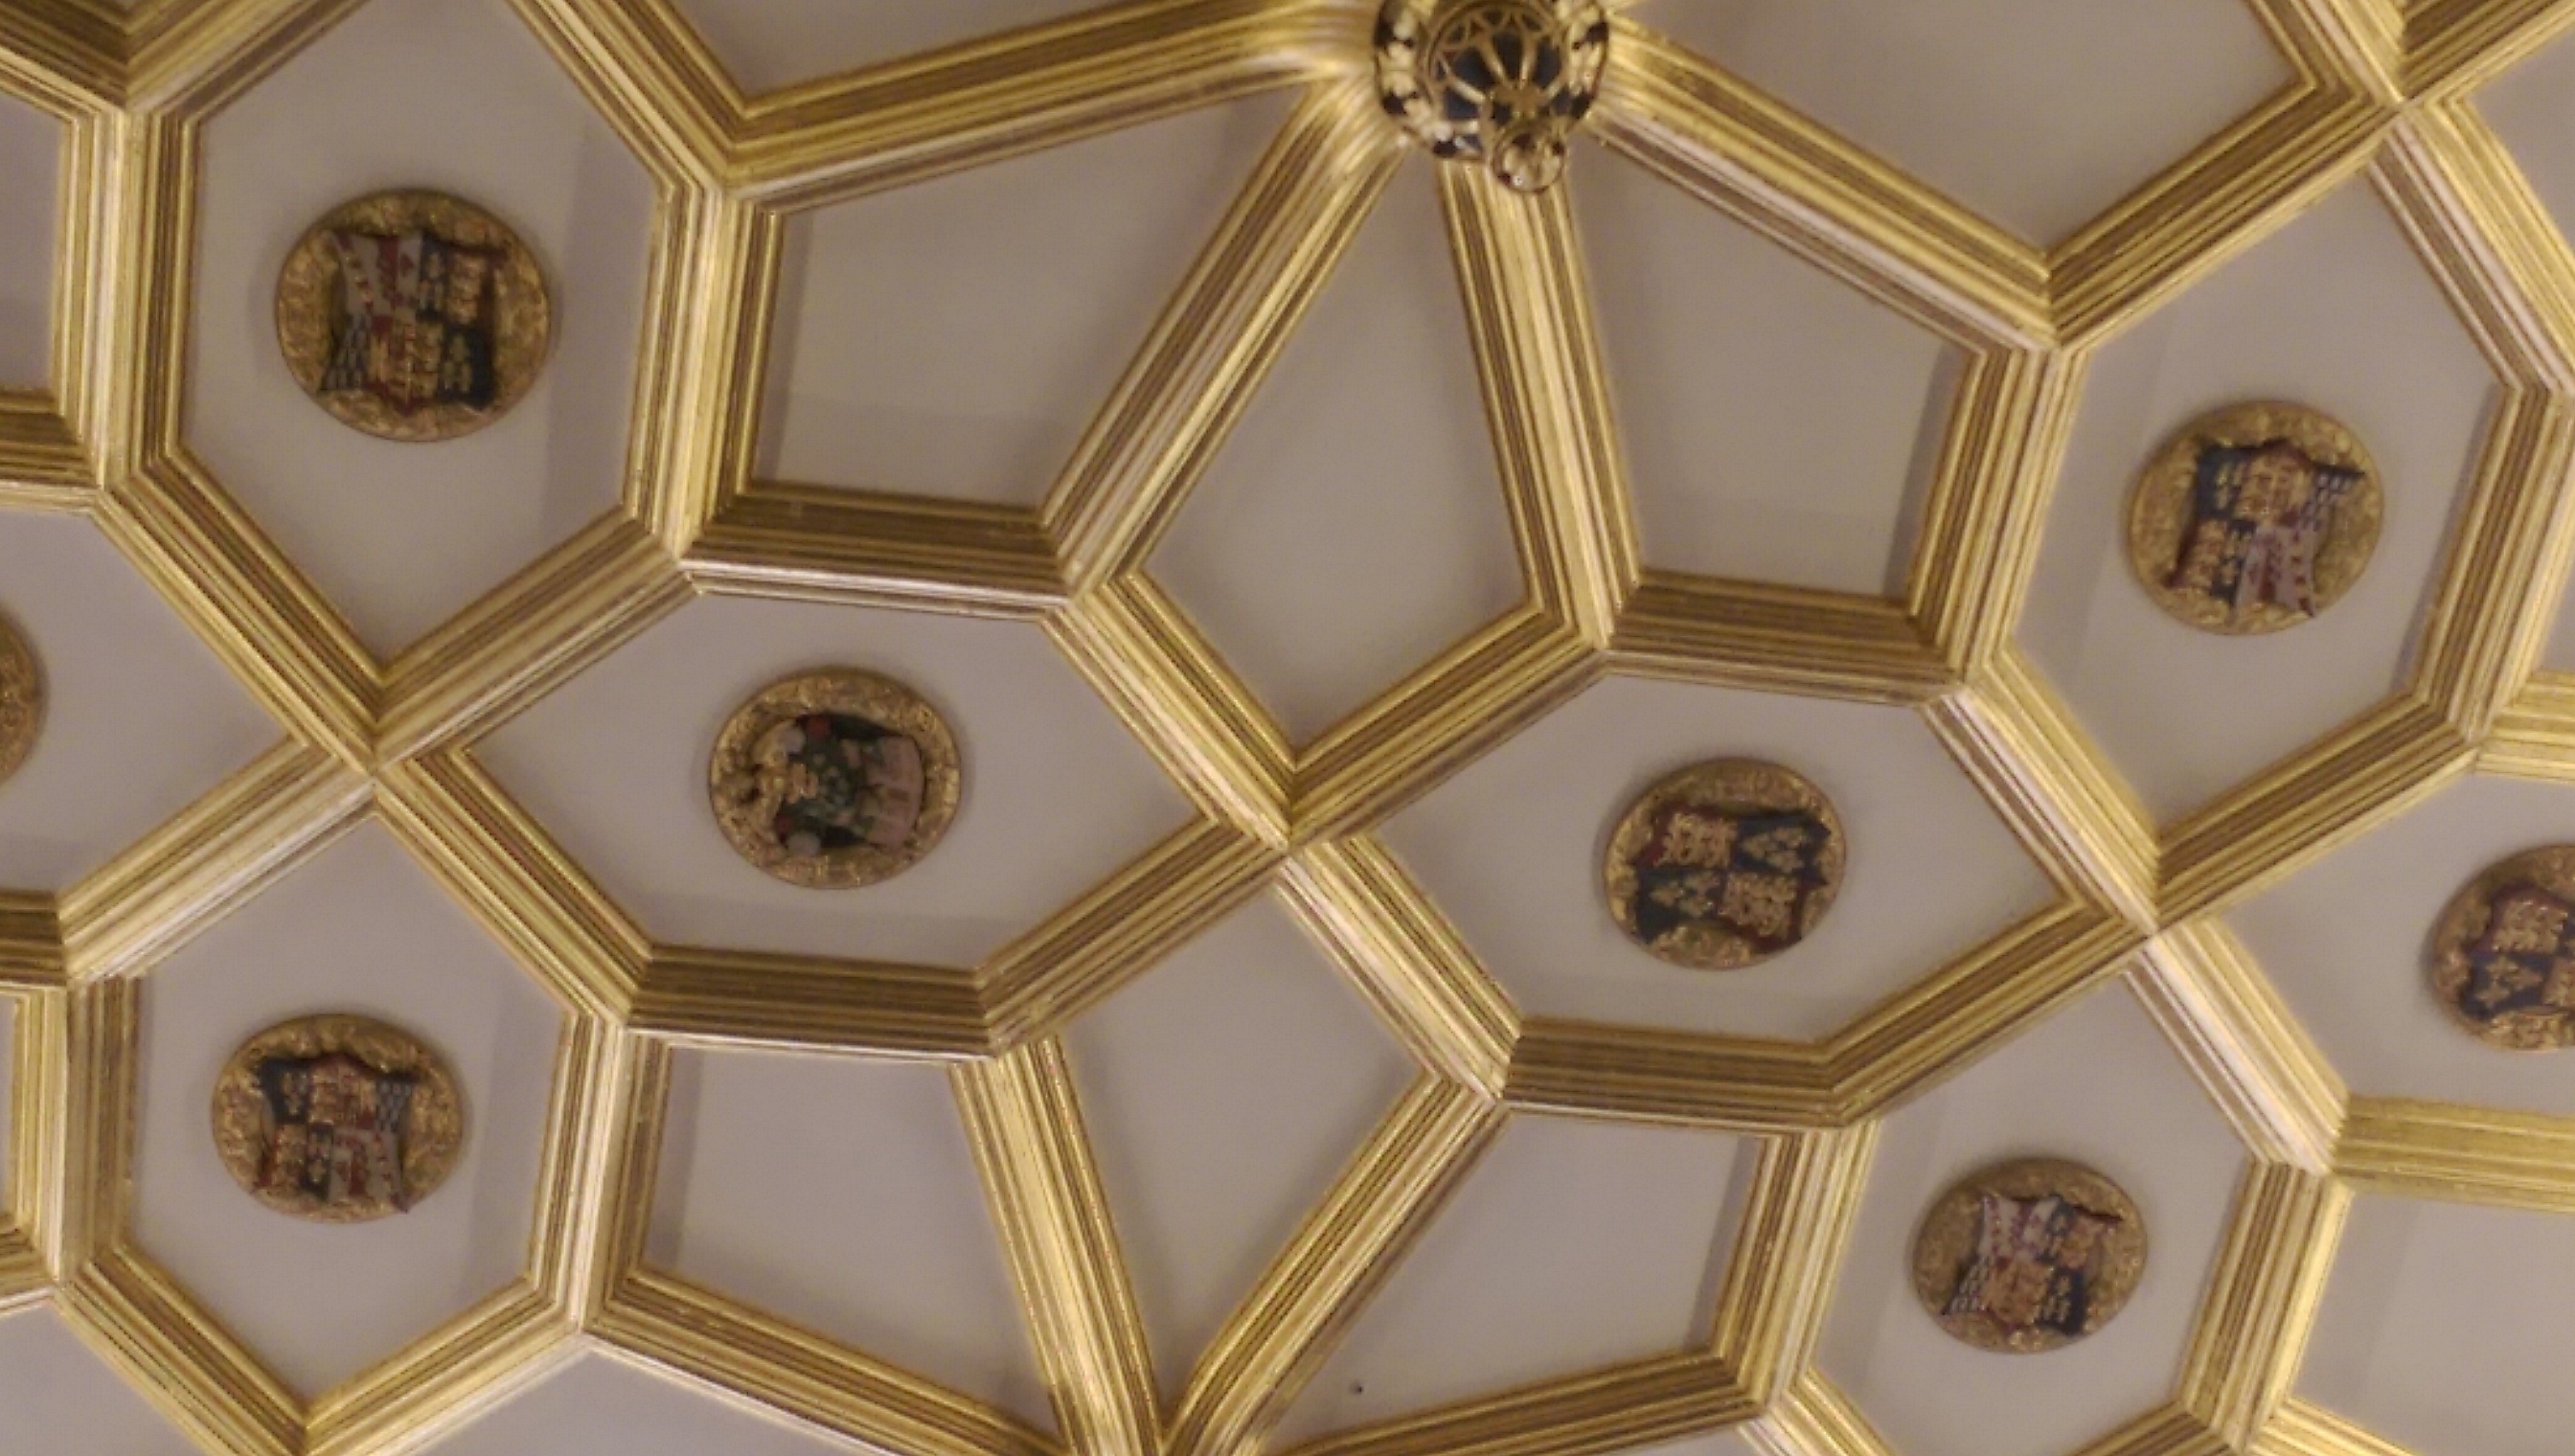
wood, floor, window, ceiling, pattern, circle, art, design, symmetry, flooring, daylighting, hampton court palace, ornate ceiling